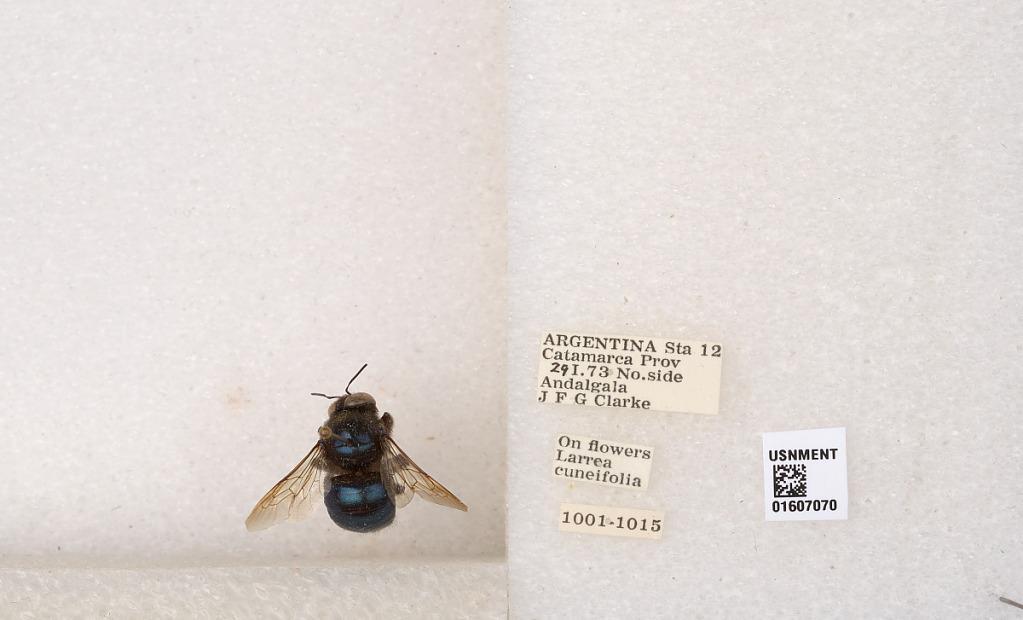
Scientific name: Xylocopa (Schonnherria) splendidula Lepeletier
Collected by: J. Clarke
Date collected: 1973-1-29
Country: Argentina
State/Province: Catamarca
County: Andalgala
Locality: Sta. 12, No. side Andalgala